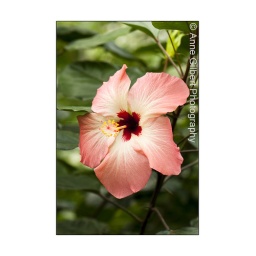
Coral pink Hibiscus in flower inside the Rainforest Biome at The Eden Project